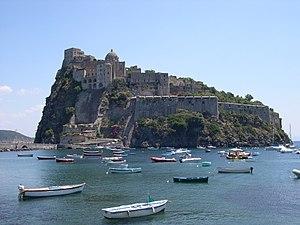
Ischia est une île italienne située en mer Tyrrhénienne, au nord du golfe de Naples, dans le groupe des îles Phlégréennes. Elle couvre une surface de 47 km², mesure 10 km d'est en ouest et 7 km du nord au sud. Ses quelque 62 000 habitants en font la troisième île italienne par la population, après la Sicile et la Sardaigne.